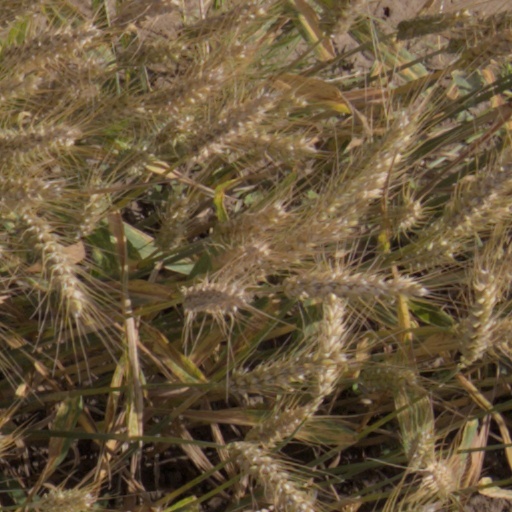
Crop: wheat